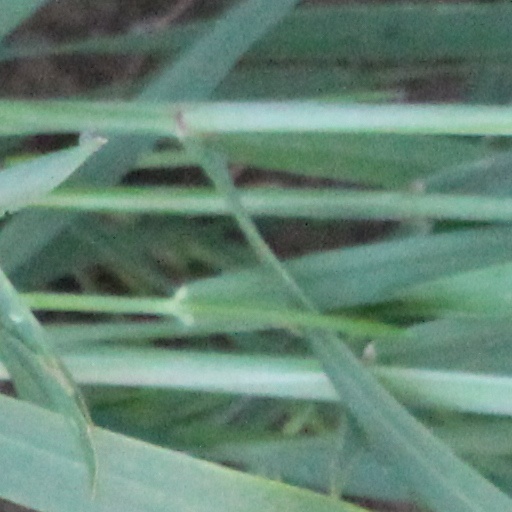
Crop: wheat